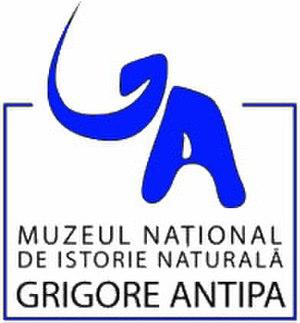
Logo du Muséum national d'histoire naturelle „Grigore Antipa” de Bucarest
Le Musée national d'histoire naturelle « Grigore Antipa » est le musée national d'histoire naturelle de la Roumanie, à Bucarest, sis dans son actuel local depuis 1906. Il doit son nom à l'un de ses directeurs, Grigore Antipa. Il fut ainsi nommé en 1933 par le Ministère de la culture de la Roumanie alors même que Grigore Antipa était encore en vie.